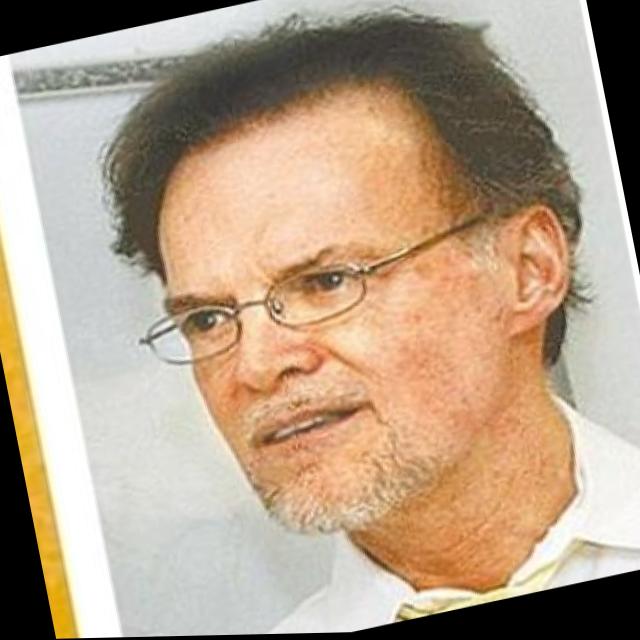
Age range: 65+